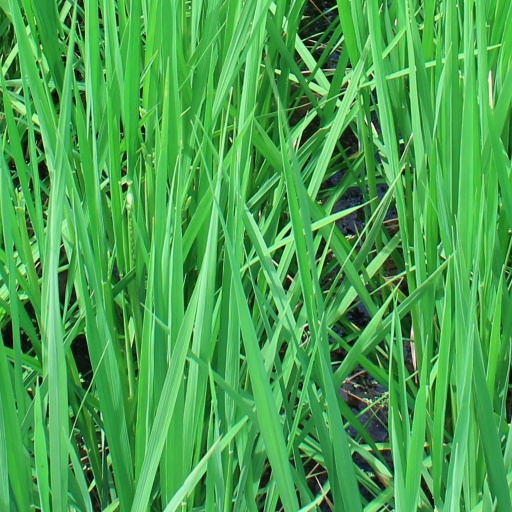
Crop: rice